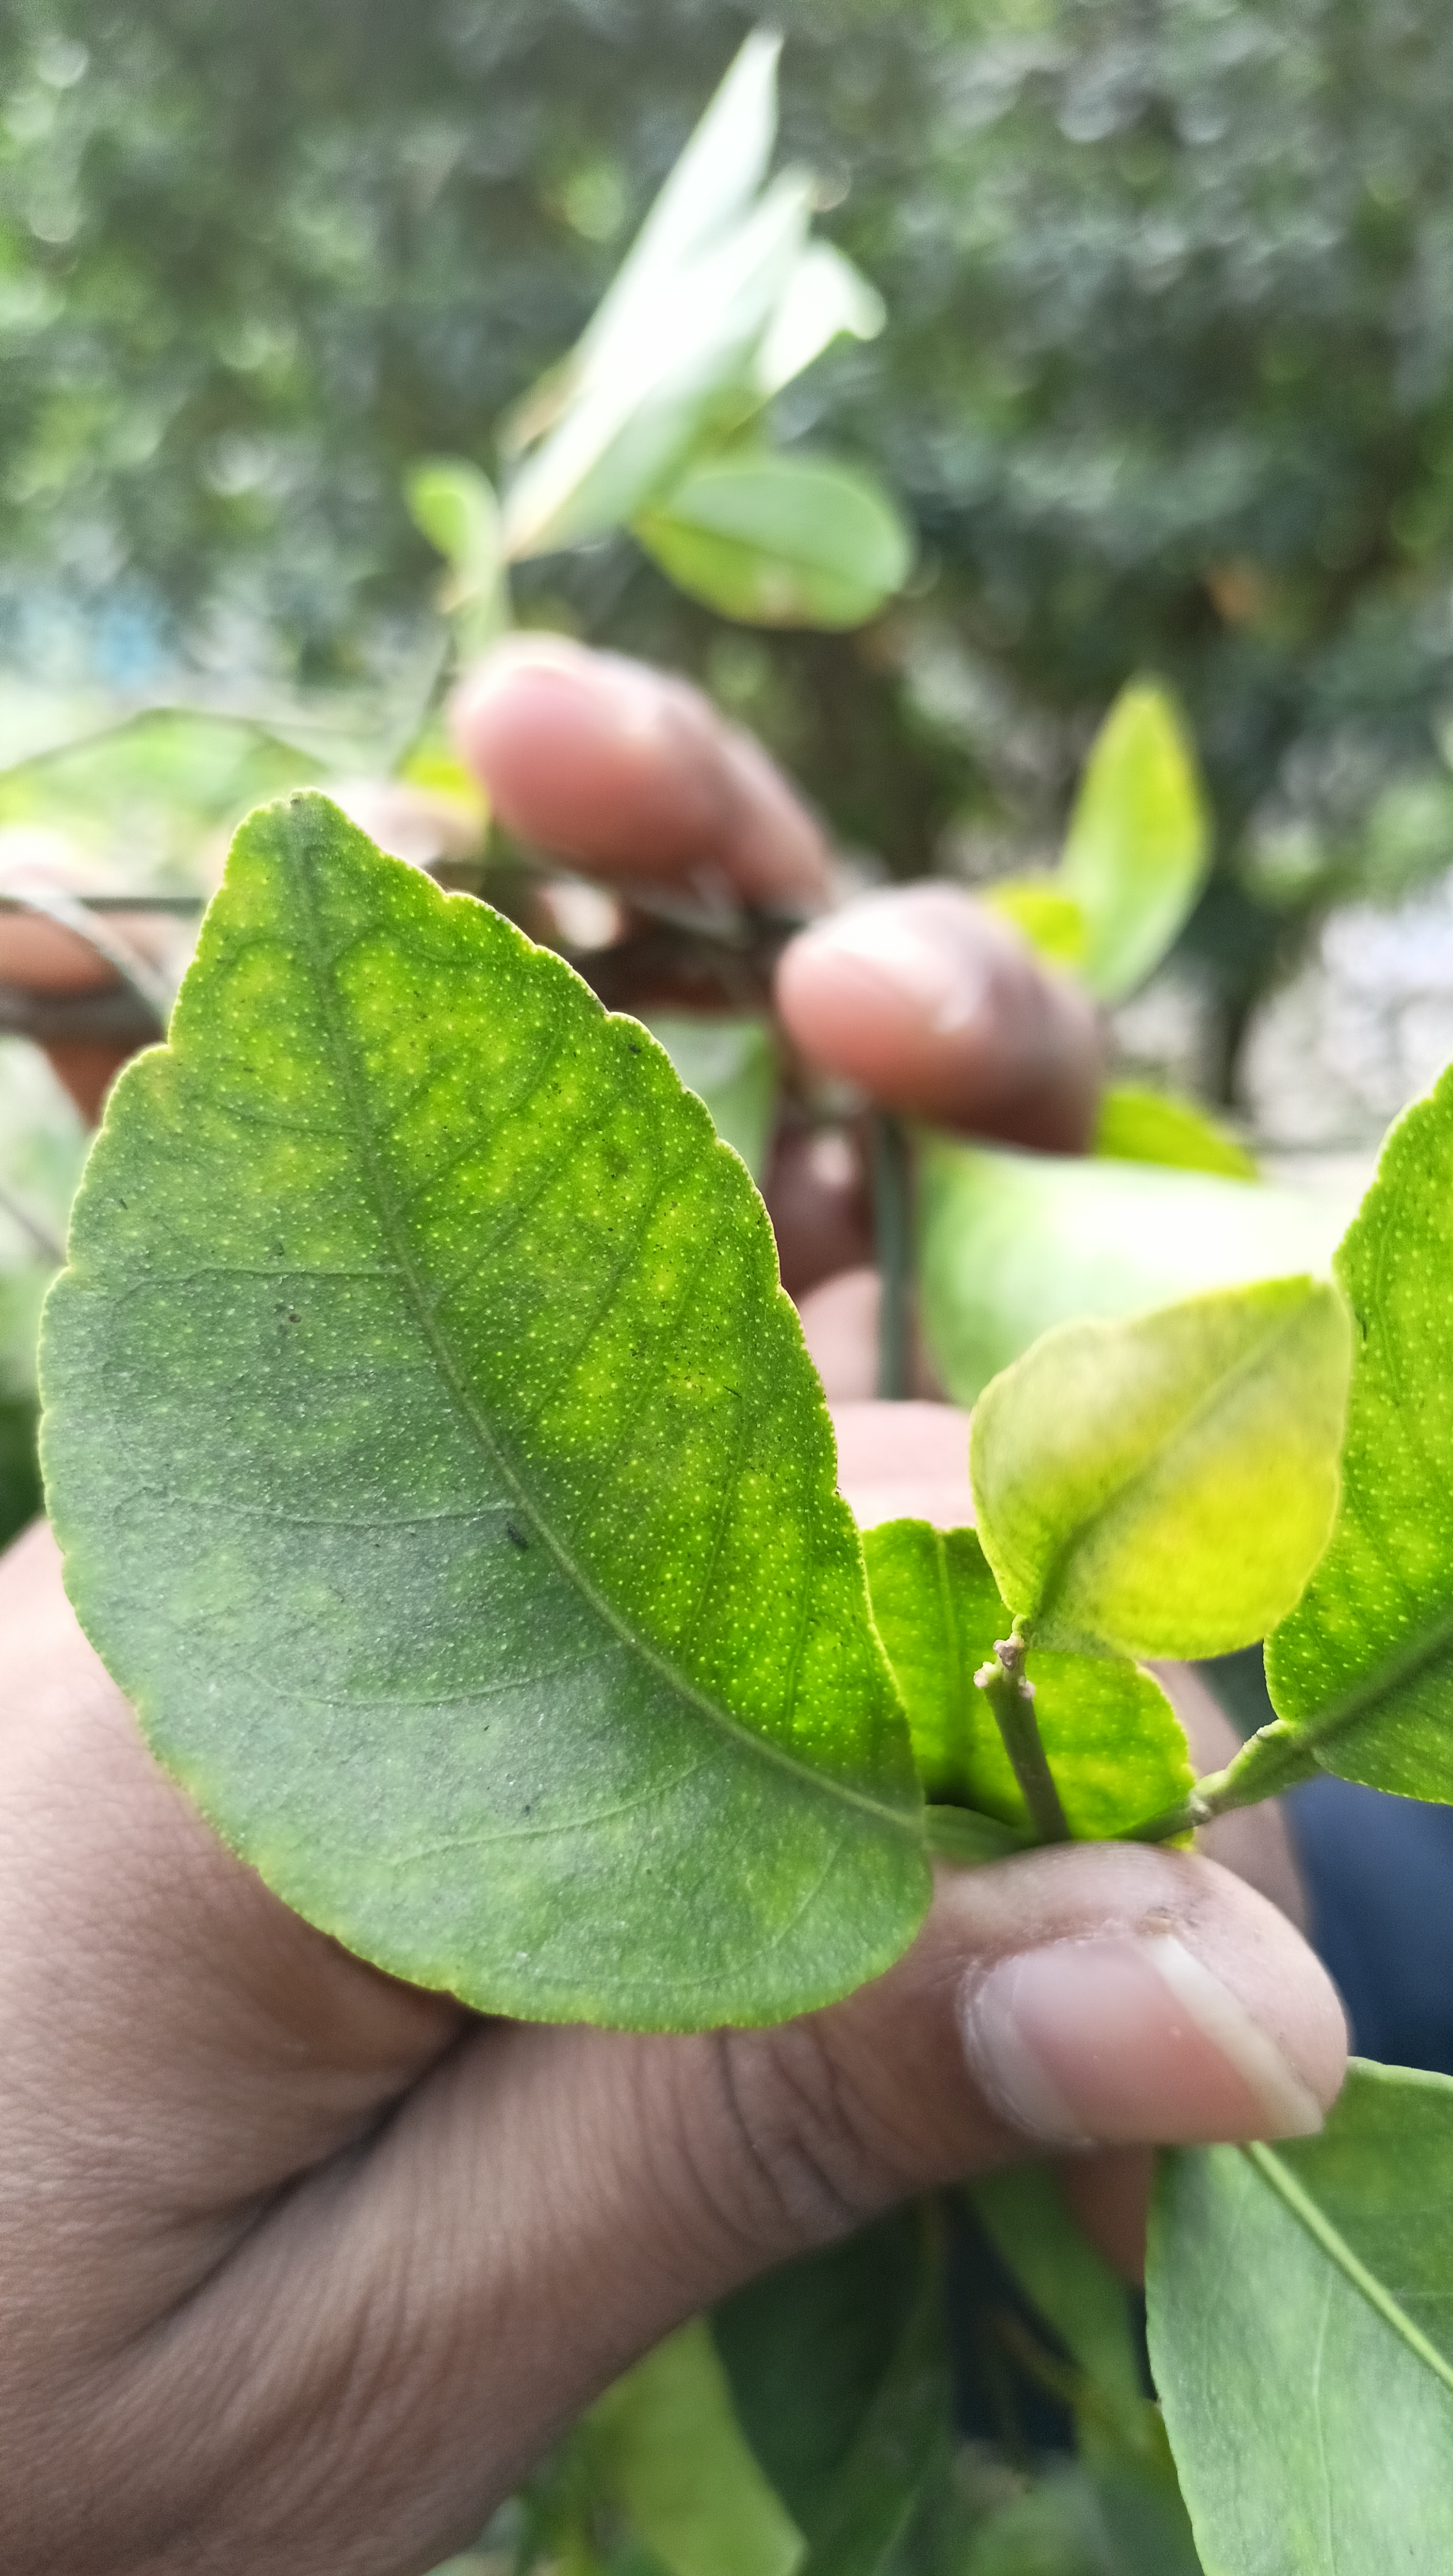
Mandarin leaf variety: China Mishti